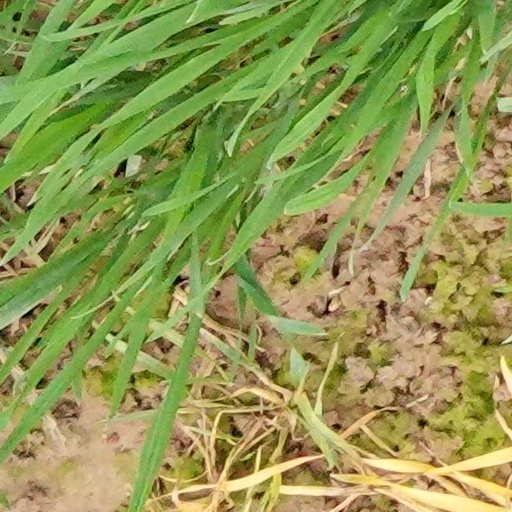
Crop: wheat